Benny Meyer

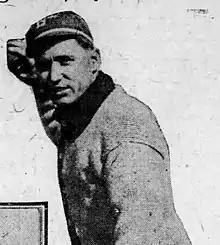
Meyer in 1914

Bernhard Meyer (January 21, 1885 – February 6, 1974) born in Hematite, Missouri, was a baseball outfielder for the Brooklyn Dodgers (1913), Baltimore Terrapins (1914–15), Buffalo Blues (1915) and Philadelphia Phillies (1925).